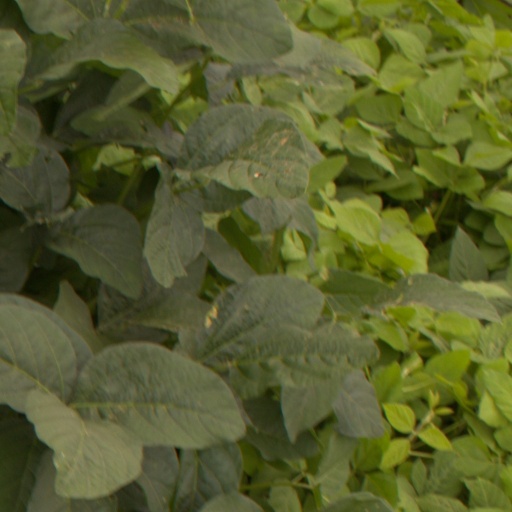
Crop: soybean